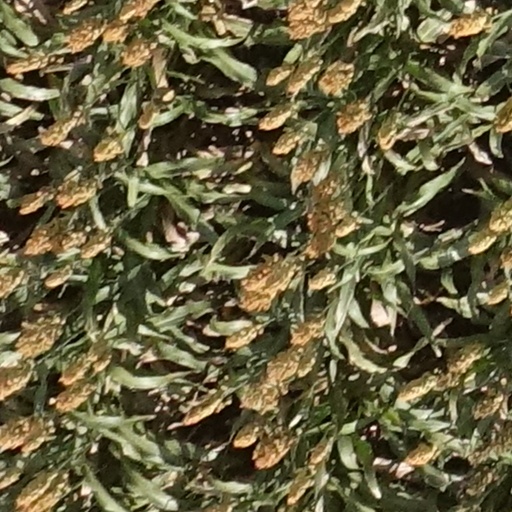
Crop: sorghum